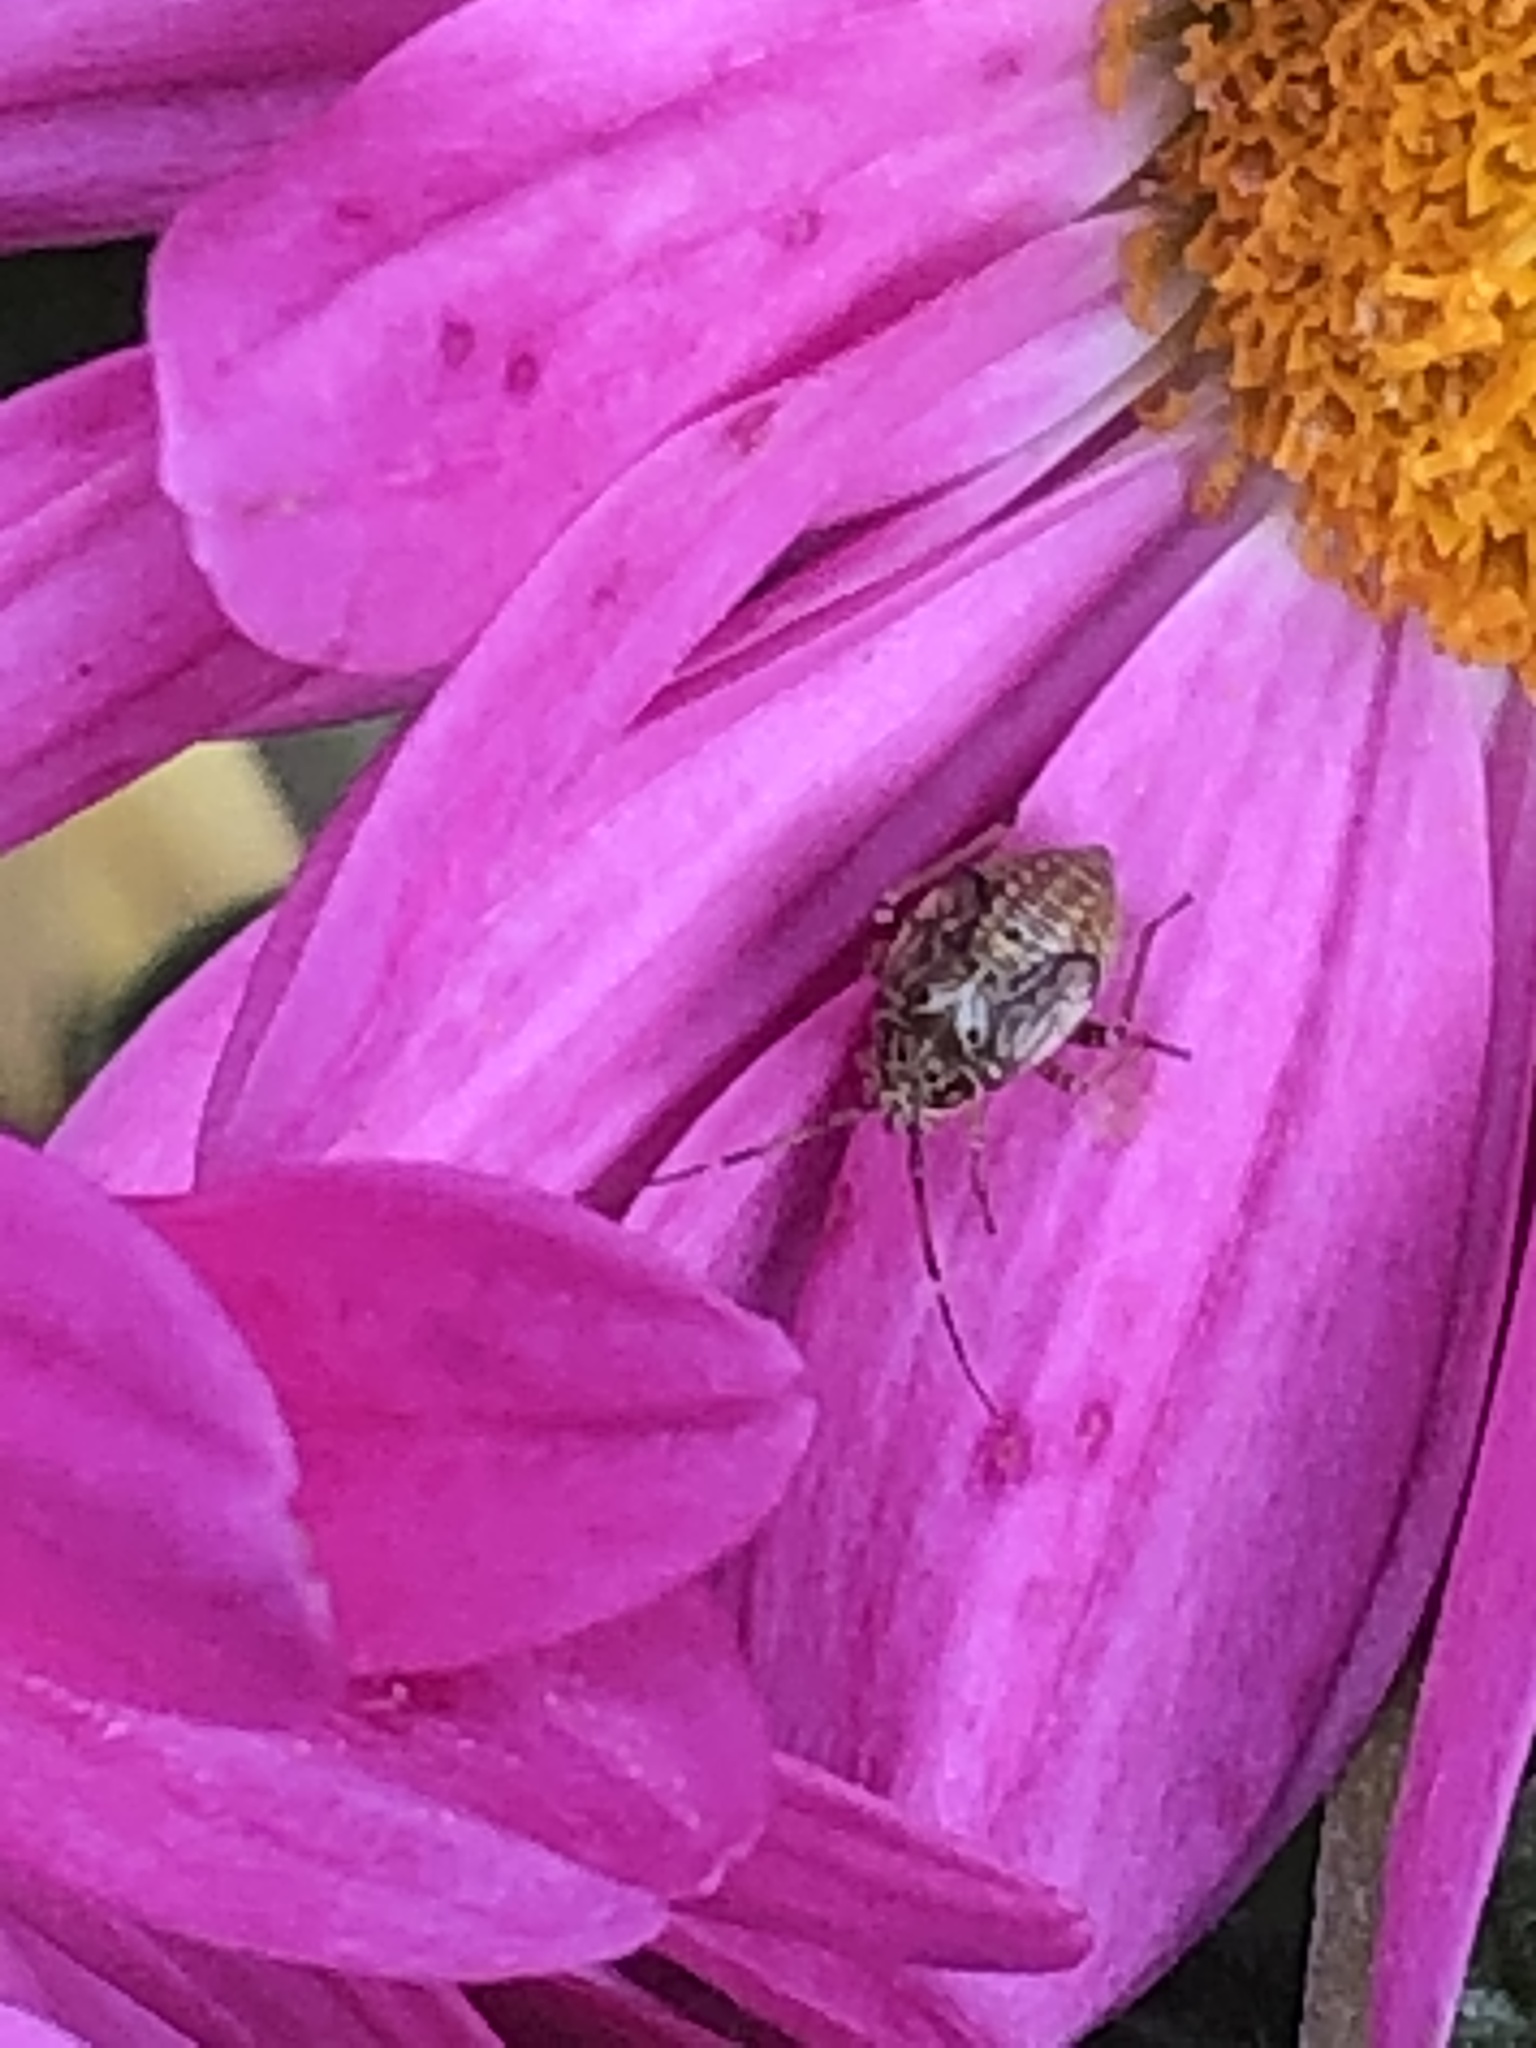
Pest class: lygus_bug